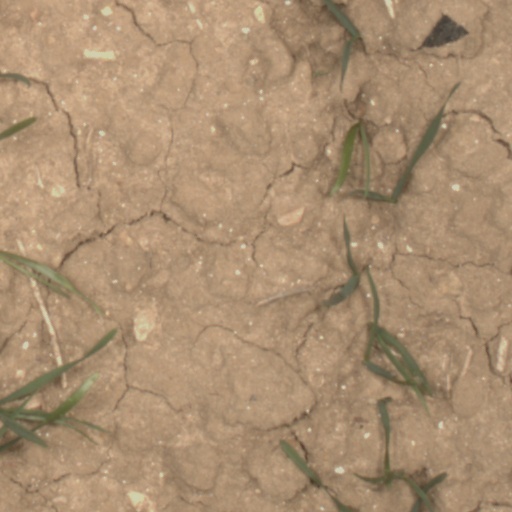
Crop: wheat